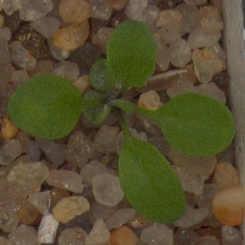
Label: shepherds_purse